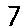
Label: 7